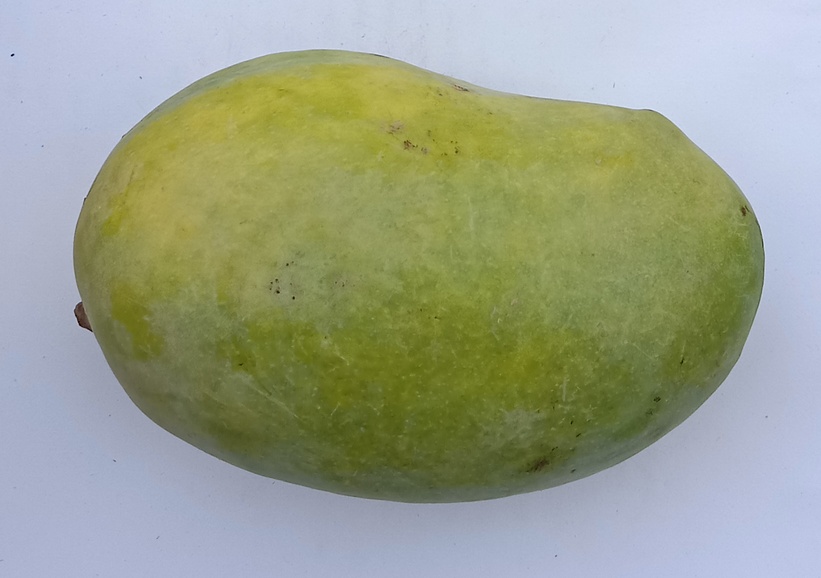
Mango variety: Chaunsa (White)